Stuffed mussels
Also known as:
ar - Arabic: محشي بلح البحر
ca - Catalan: Midye dolma
es - Spanish: Midye dolma
it - Italian: Midye dolma
jv - Javanese: Kerang isi
tr - Turkish: Midye dolma
Category: seafood, snack (mussels, snack)
Cuisine: Ottoman
Associated cuisines: Turkish, Armenian
Area: Turkey, Armenia
Countries: Turkey, Armenia
Region: Western Asia

This dish is made with plump orange mussels that contain herbed and spiced rice.

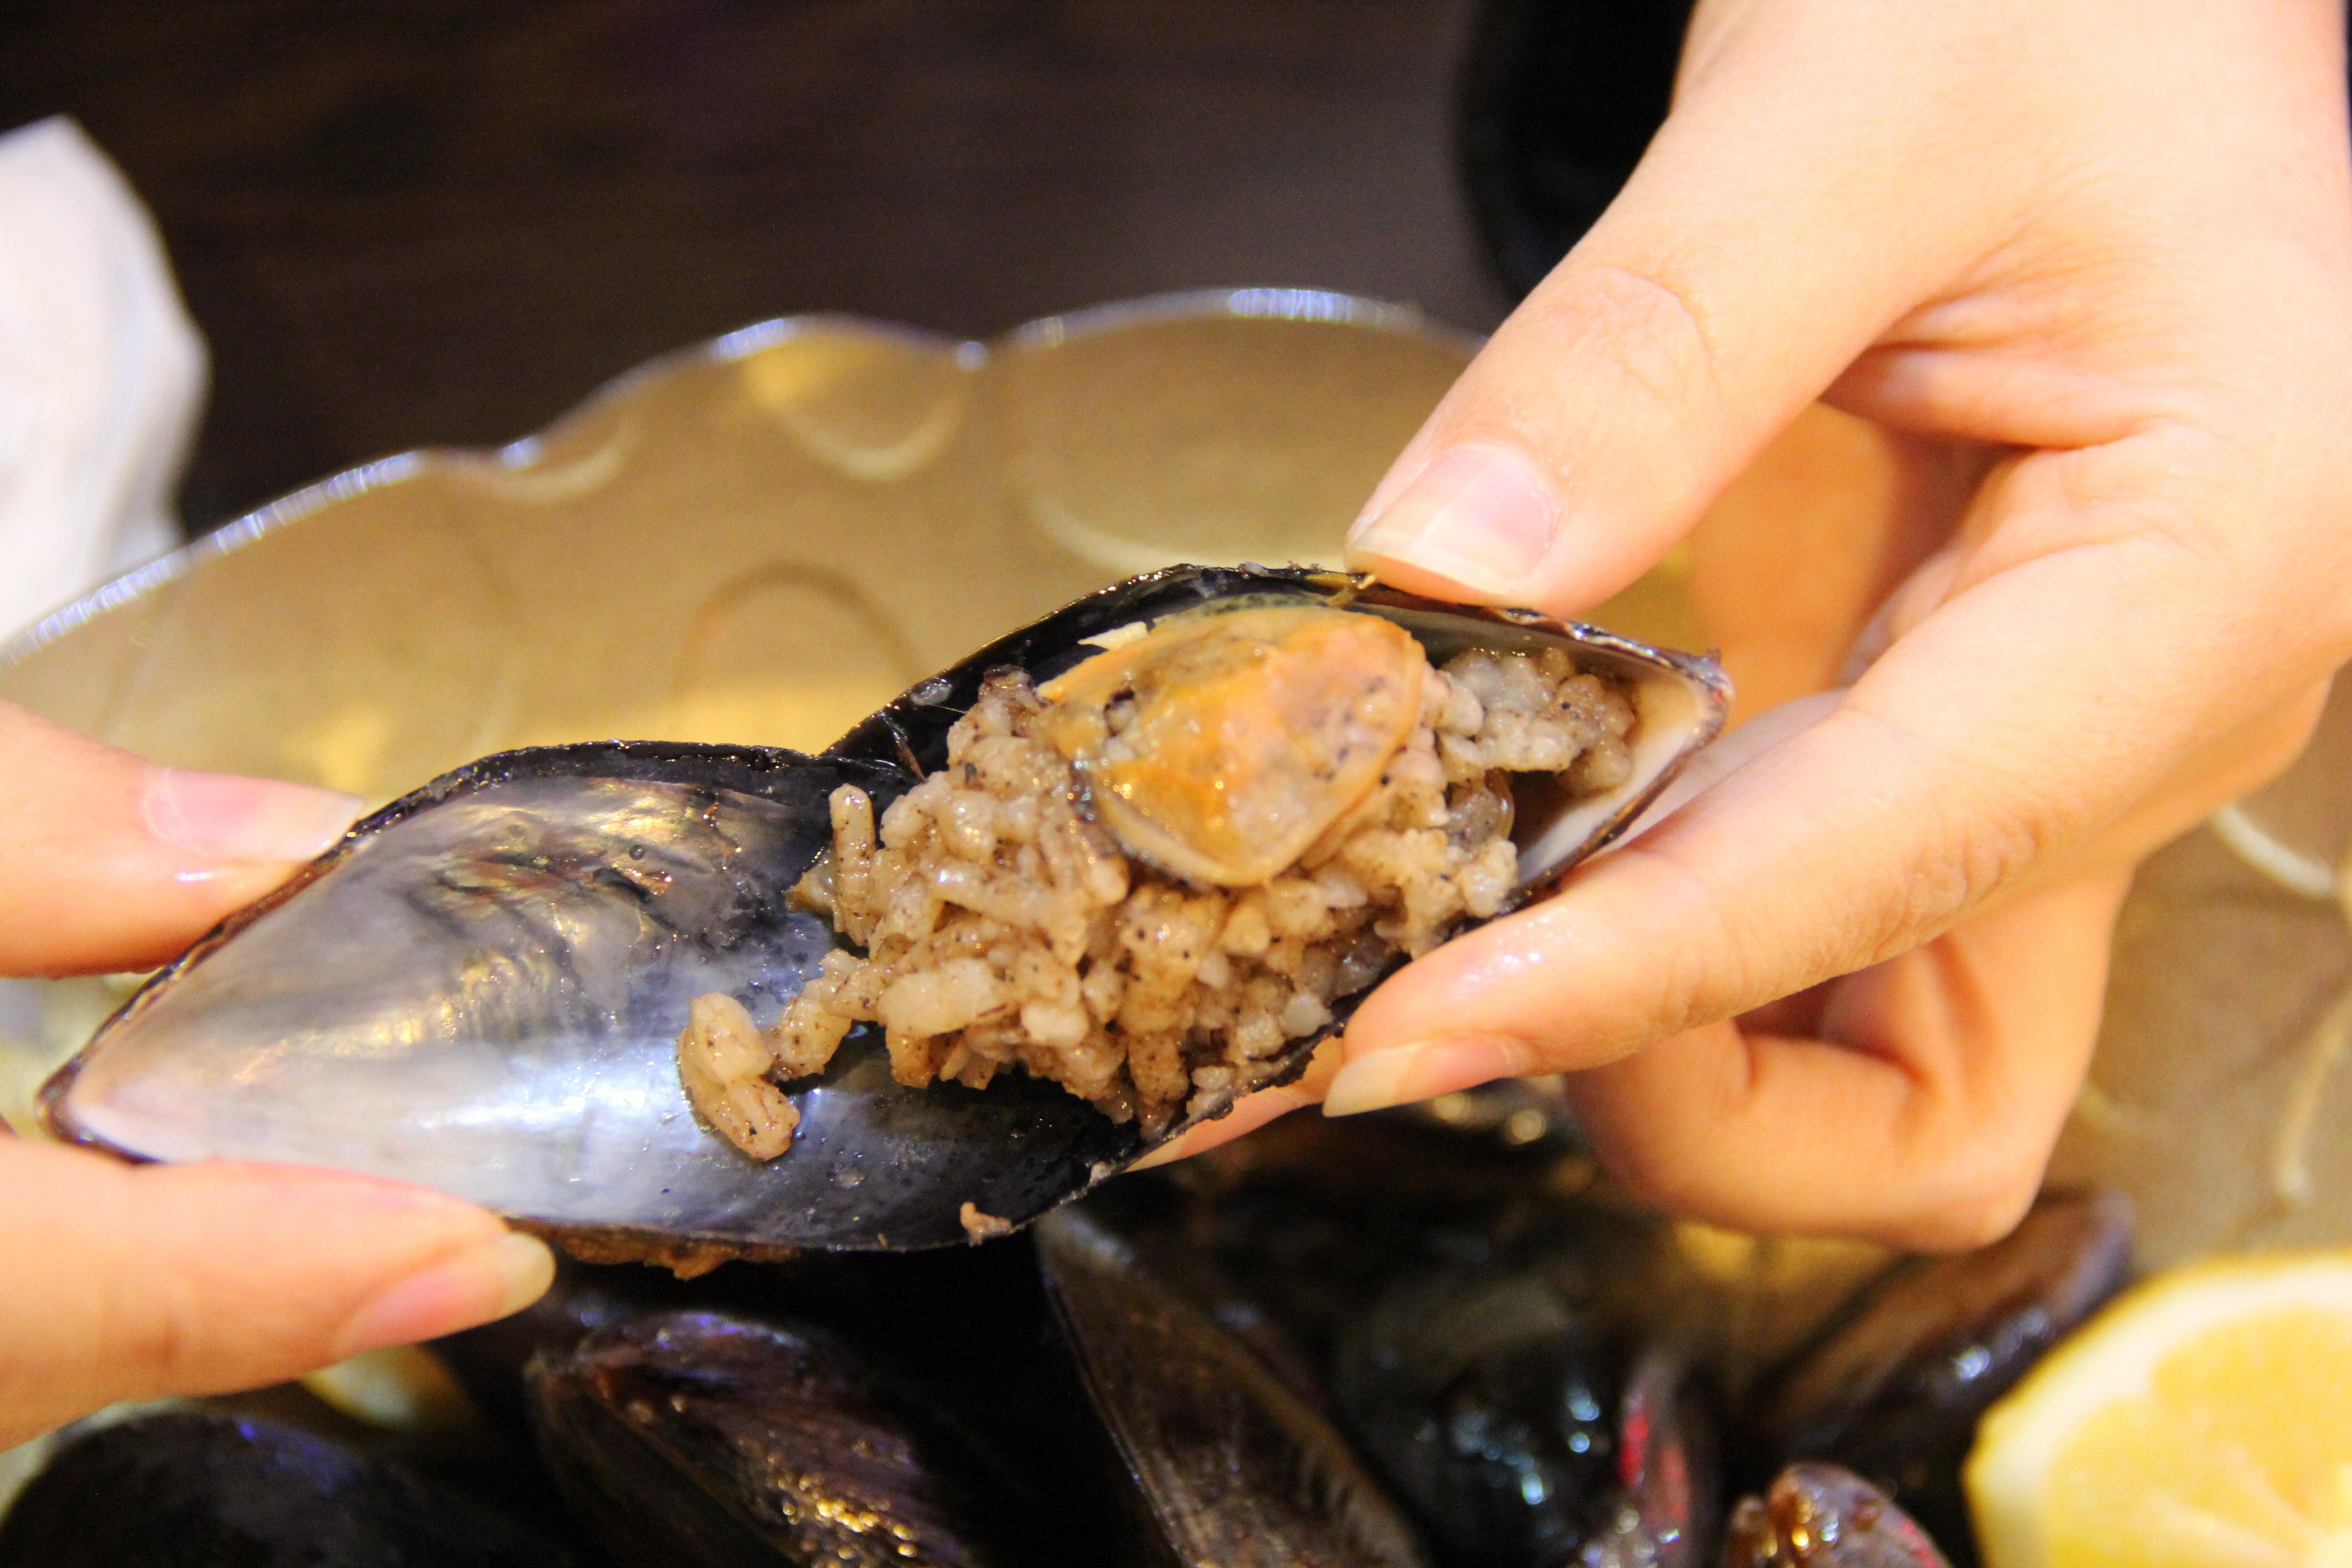
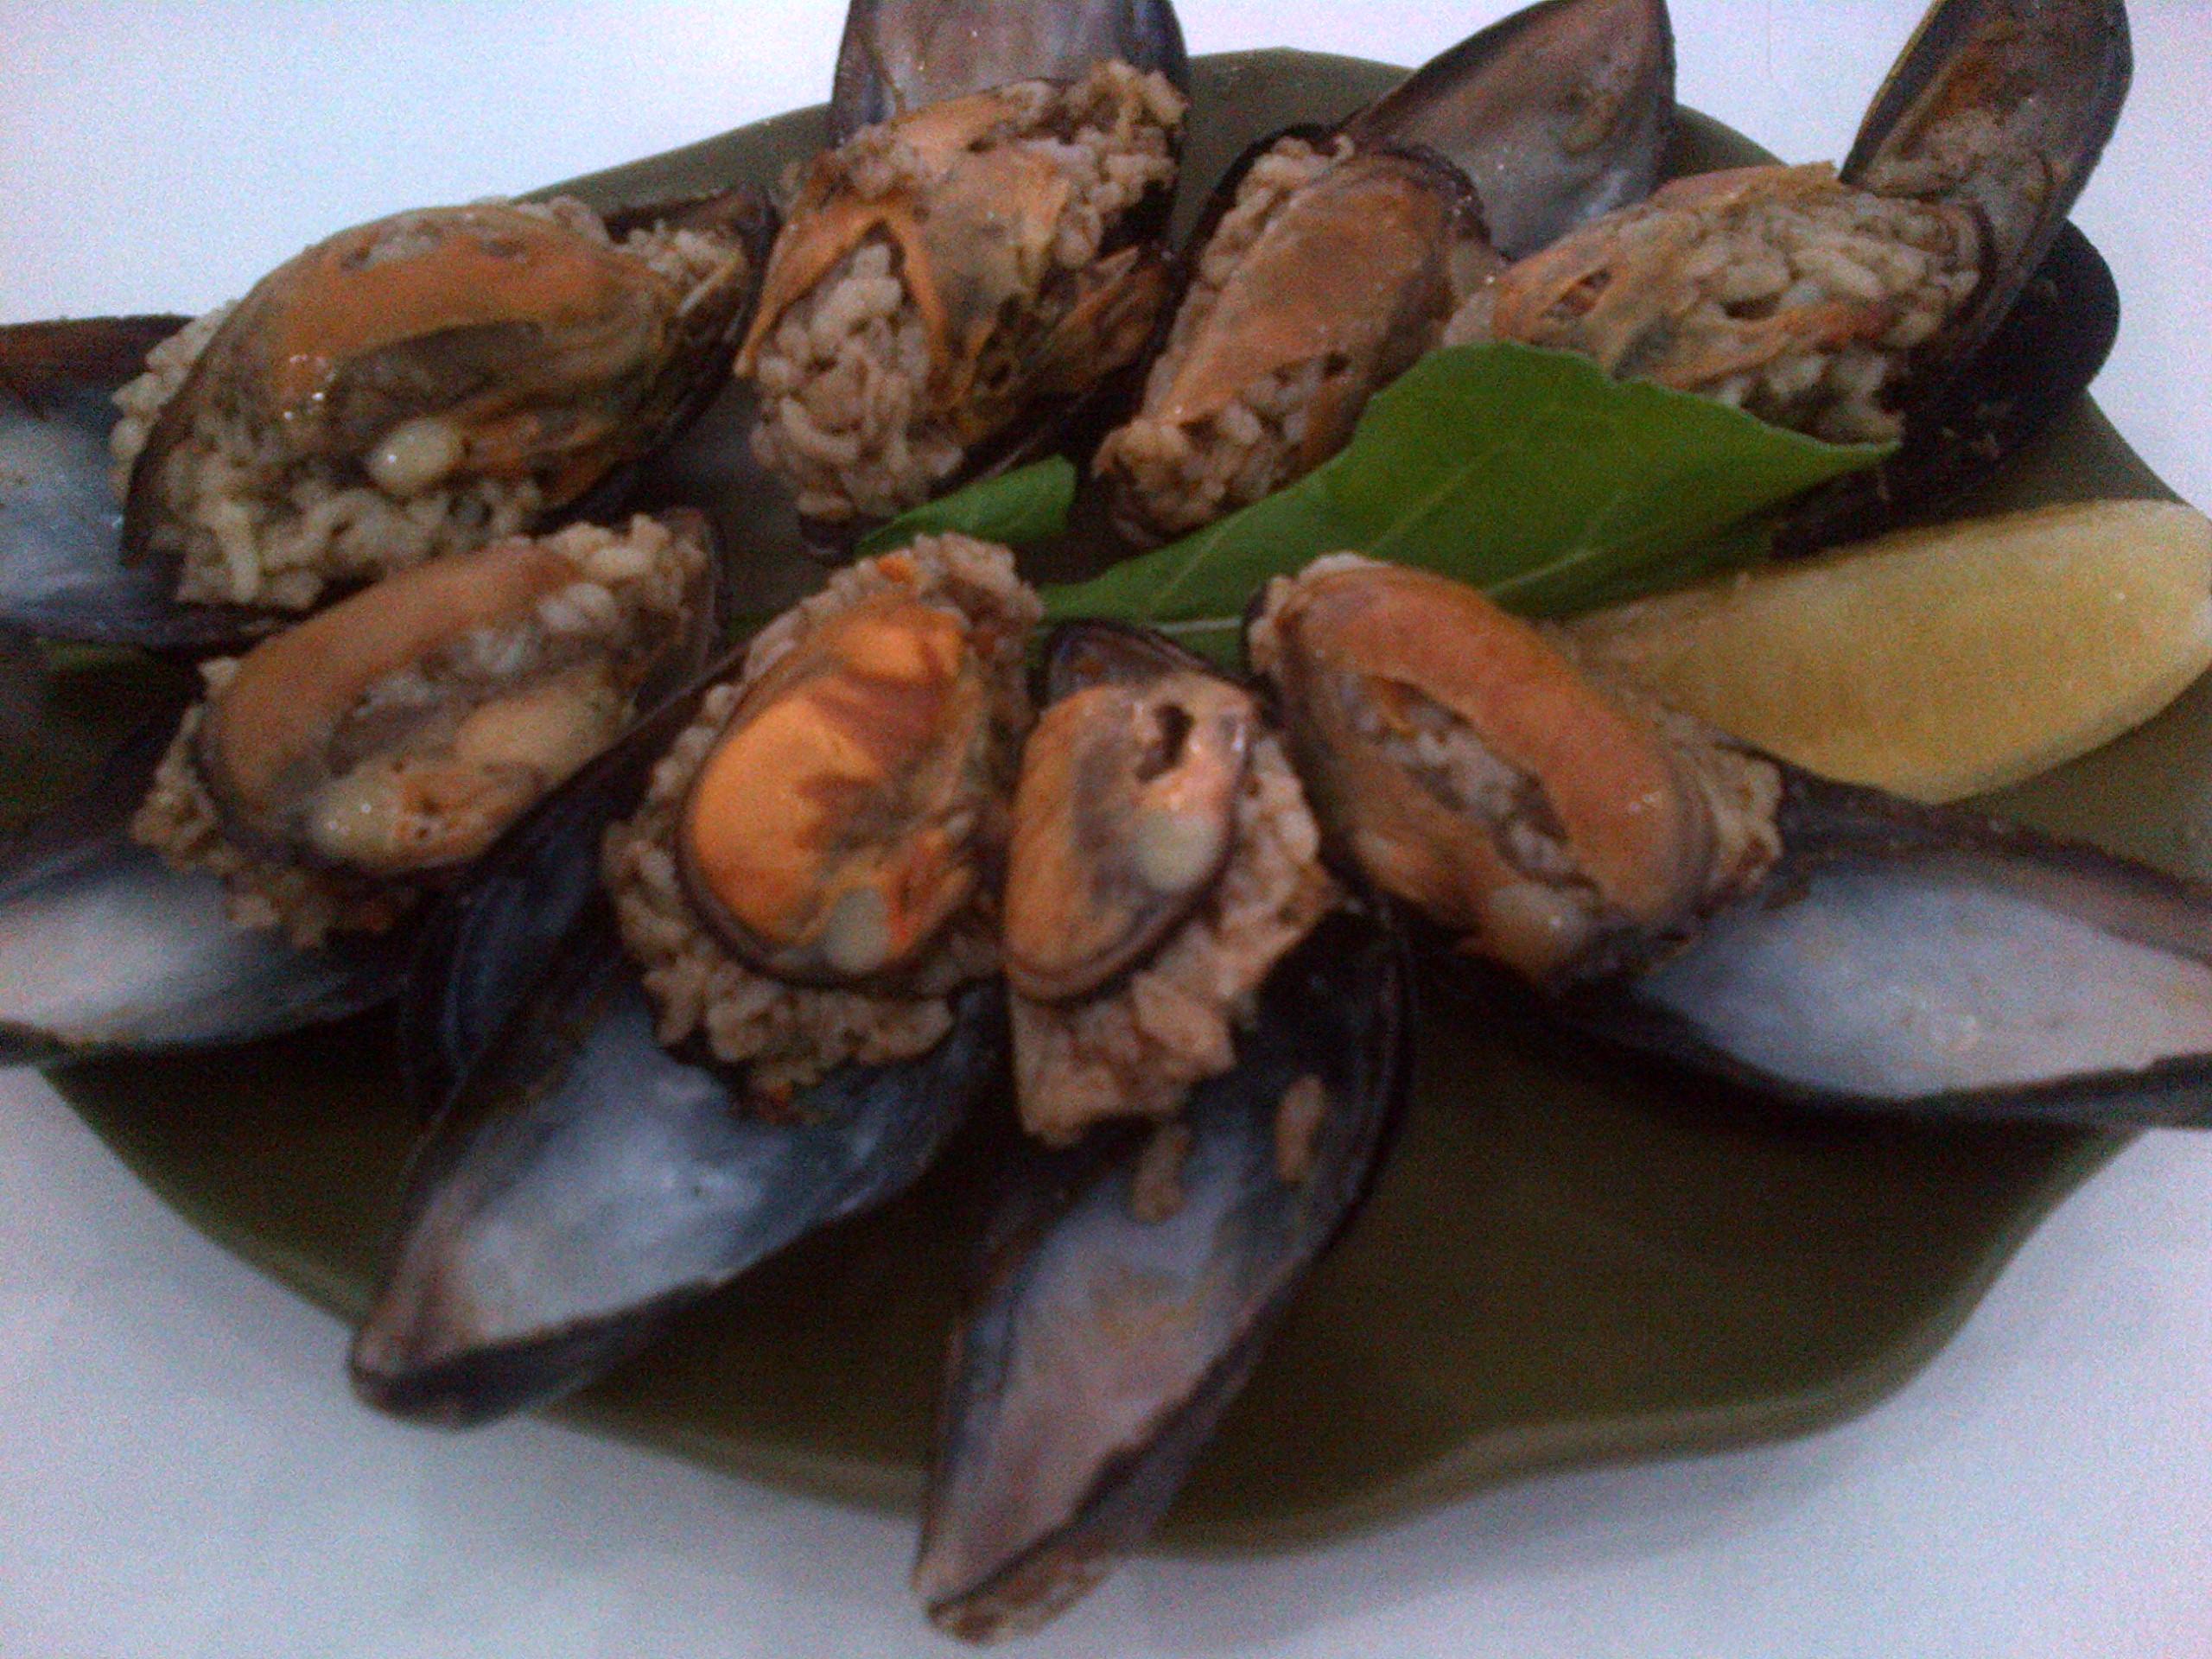
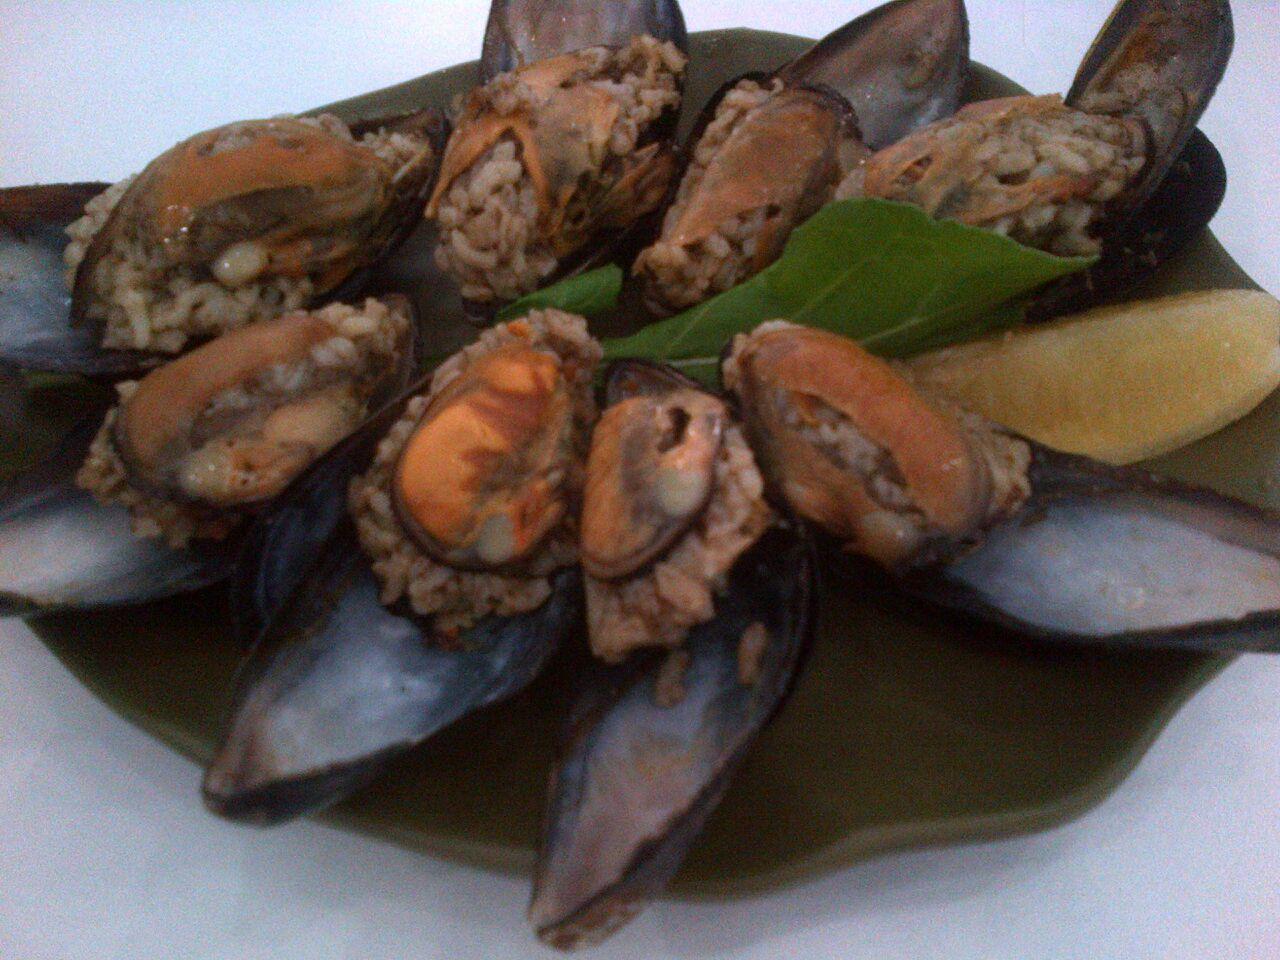
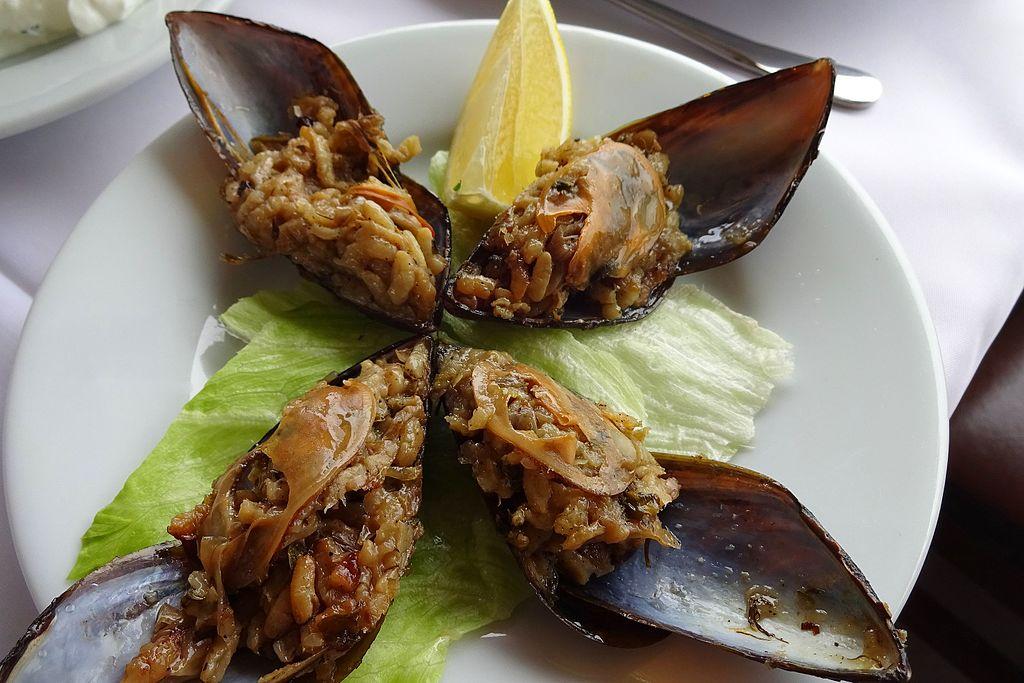